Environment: real
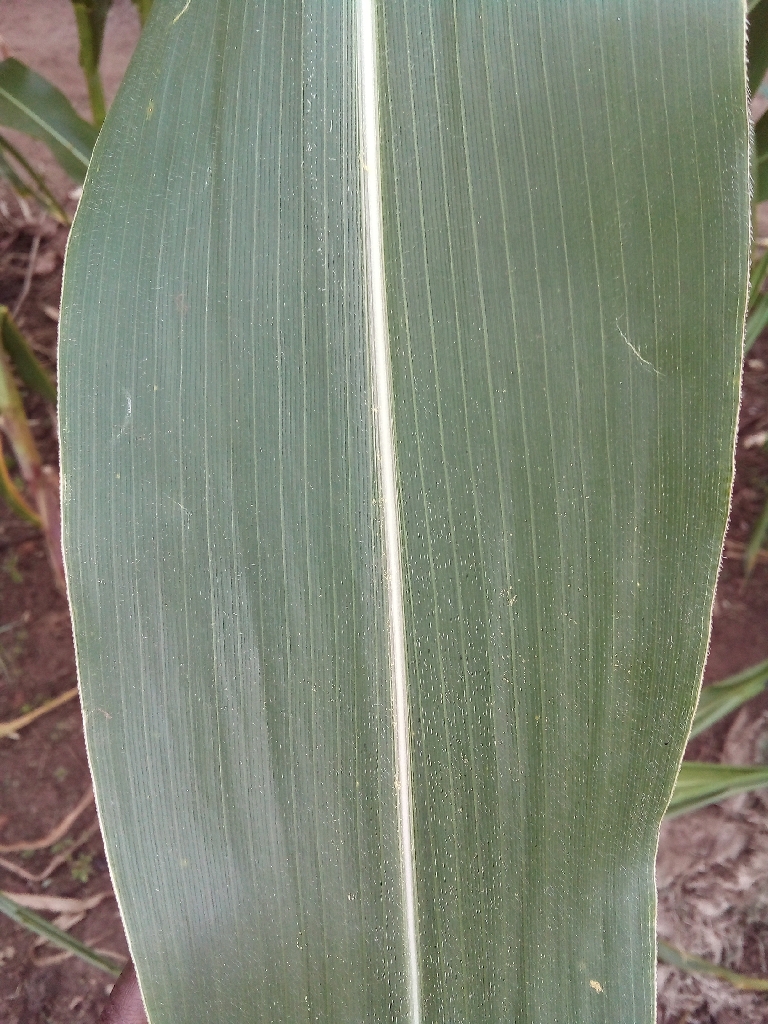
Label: healthy